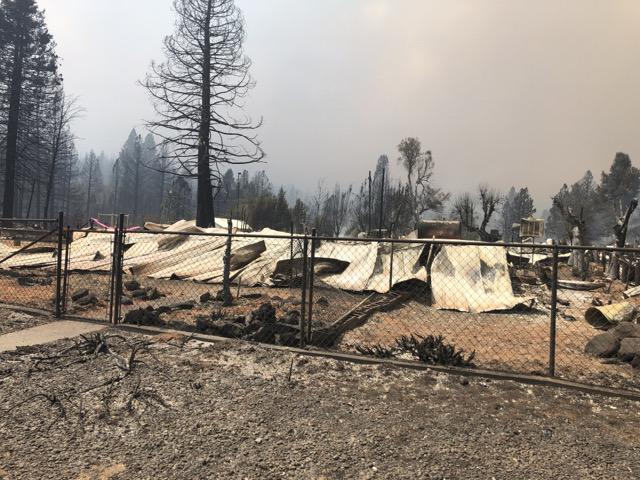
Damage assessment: destroyed